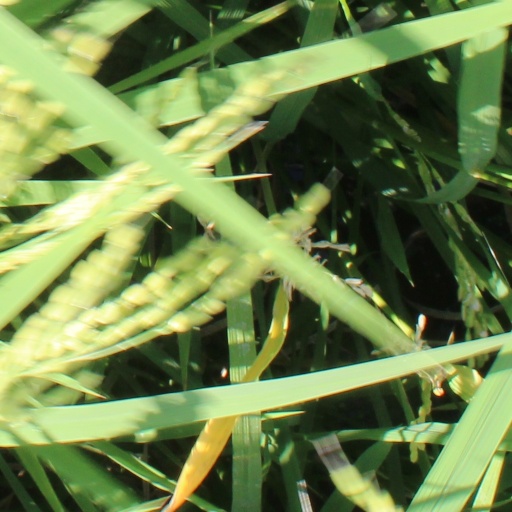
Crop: rice